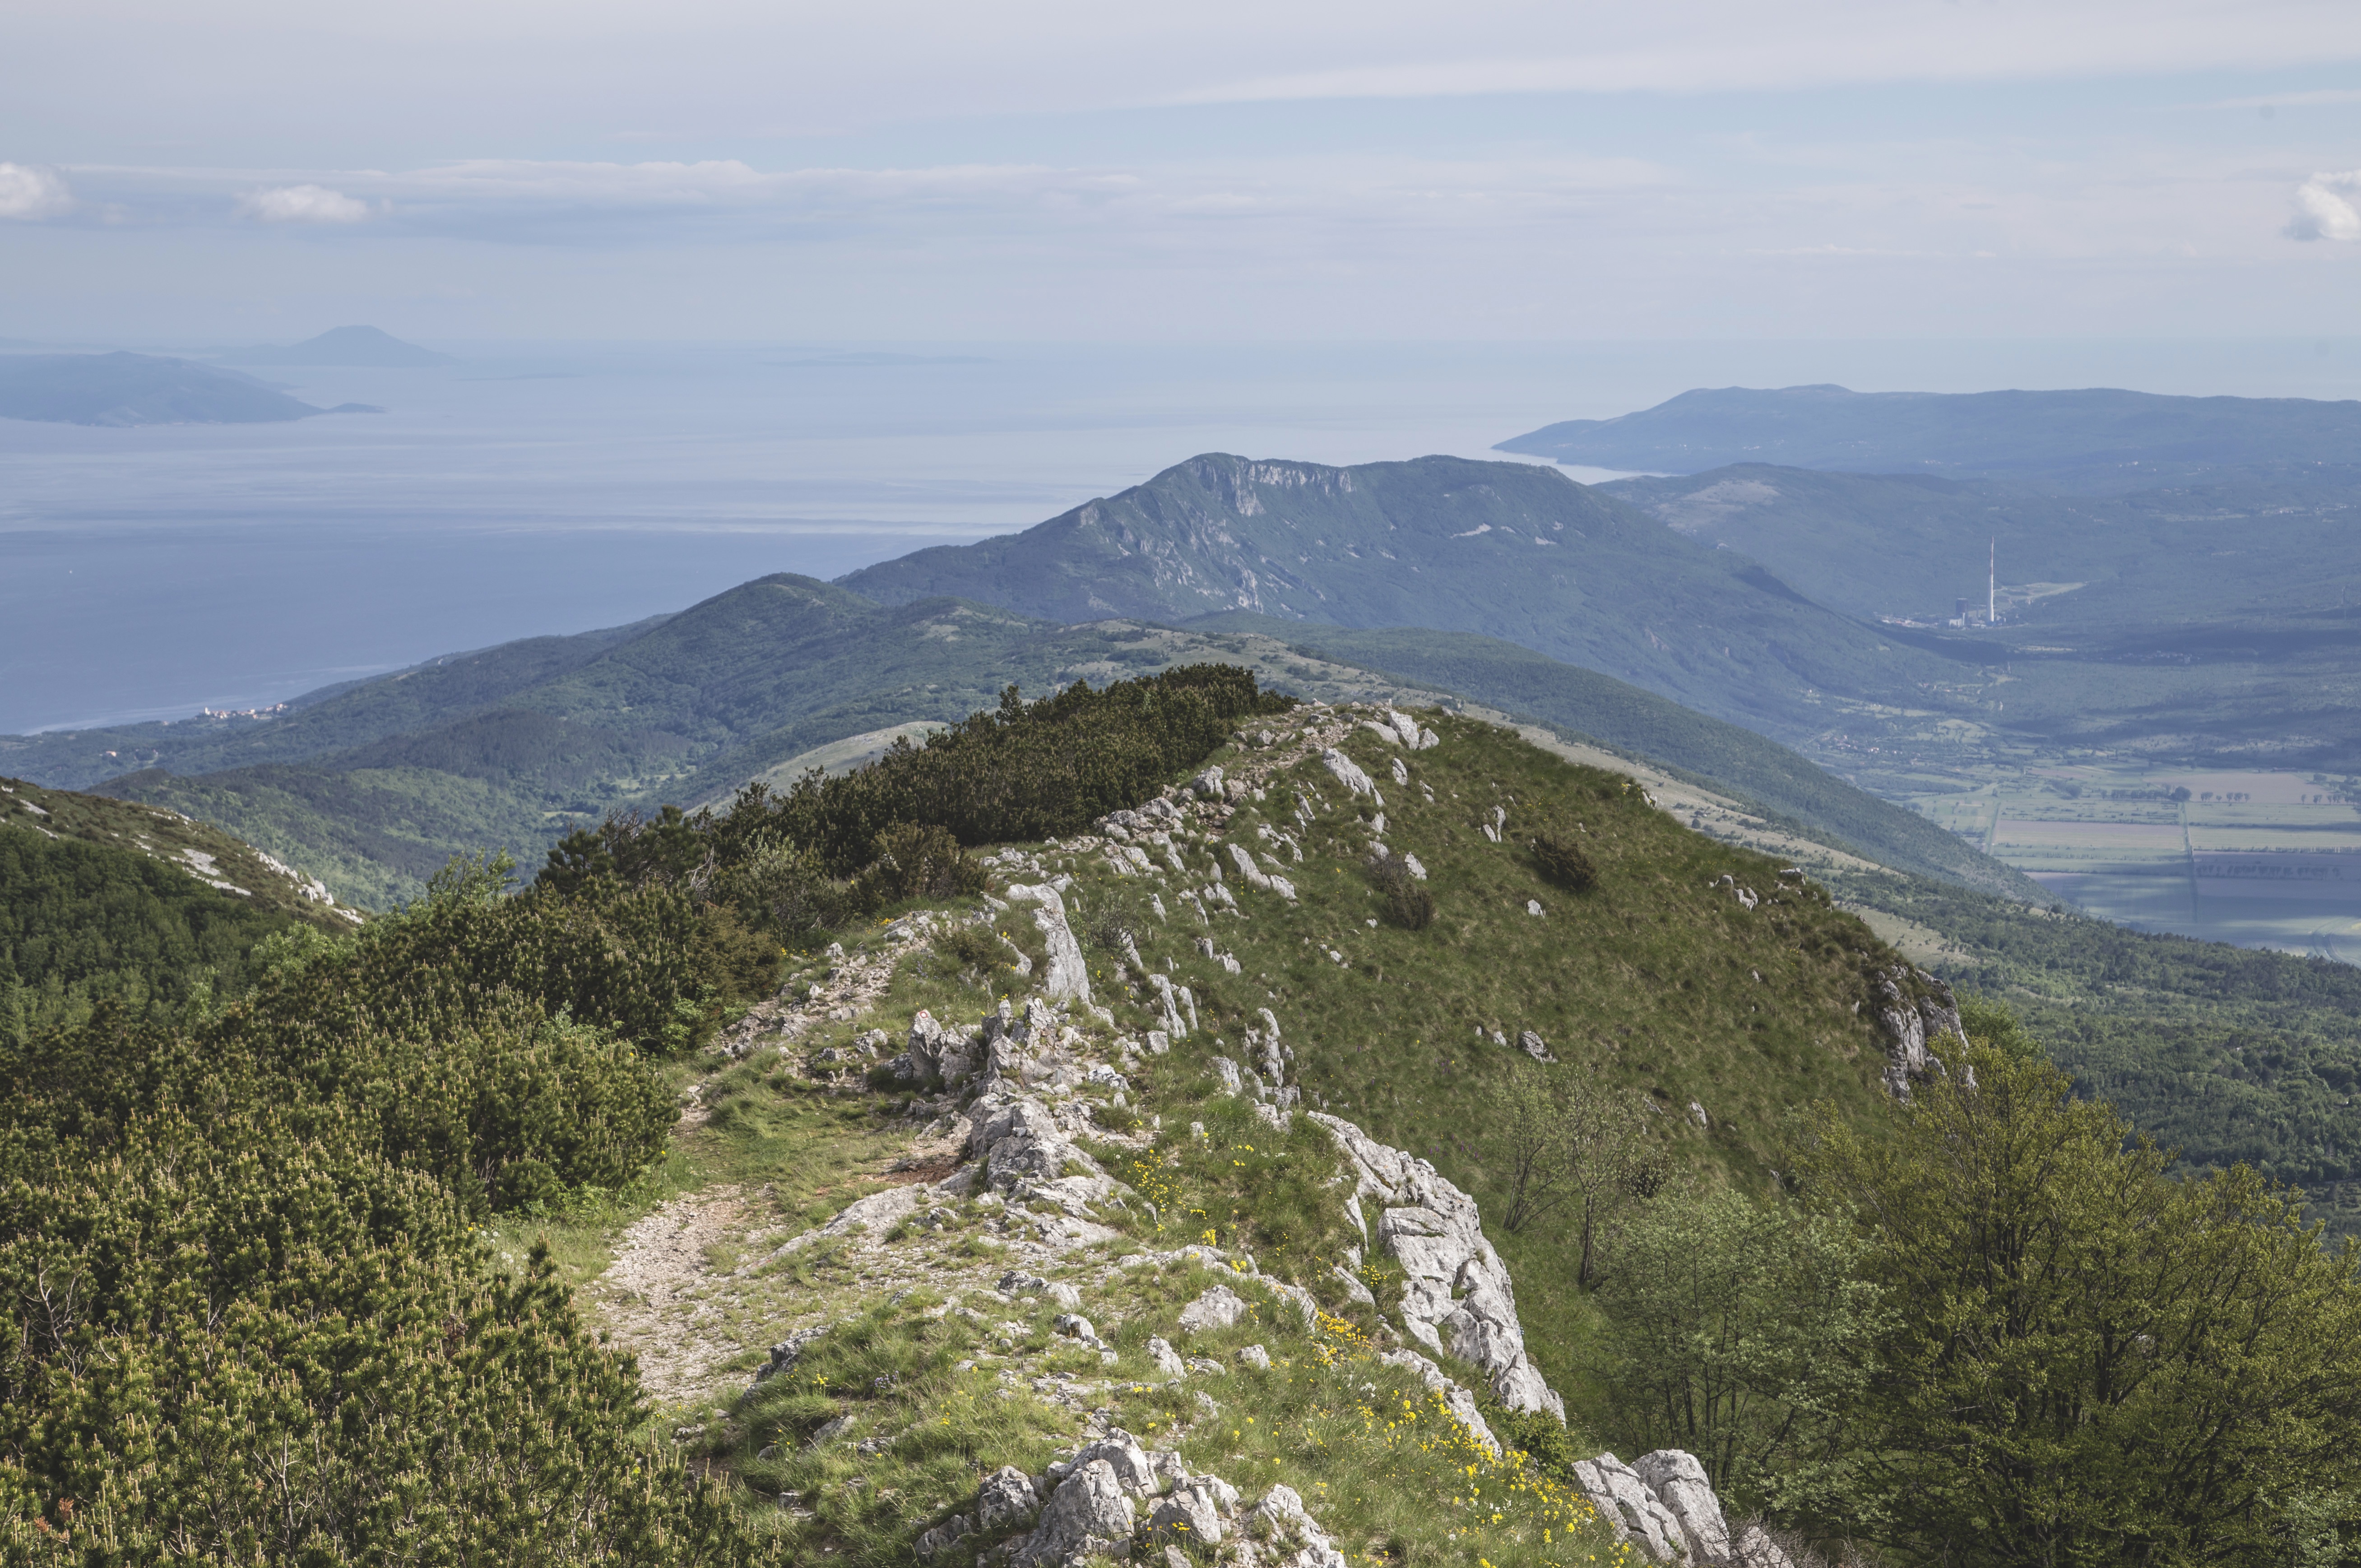
landscape, tree, nature, forest, outdoor, wilderness, walking, mountain, light, sky, hiking, trail, sunlight, hill, adventure, view, perspective, mountain range, country, panorama, travel, environment, scenery, highland, ridge, summit, clouds, croatia, sports, alps, bright, outlook, plateau, day, scene, vista, fell, loch, istria, landform, mountain pass, geographical feature, mountainous landforms